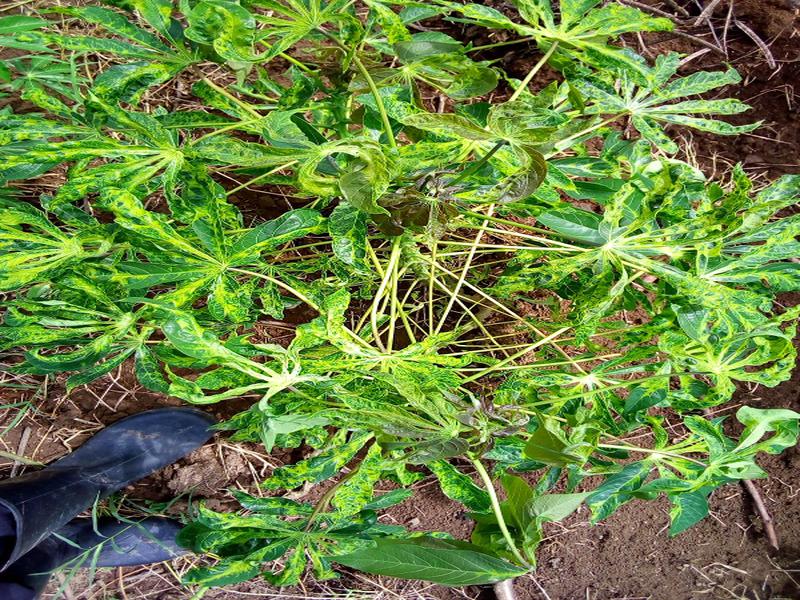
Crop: cassava
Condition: mosaic_disease